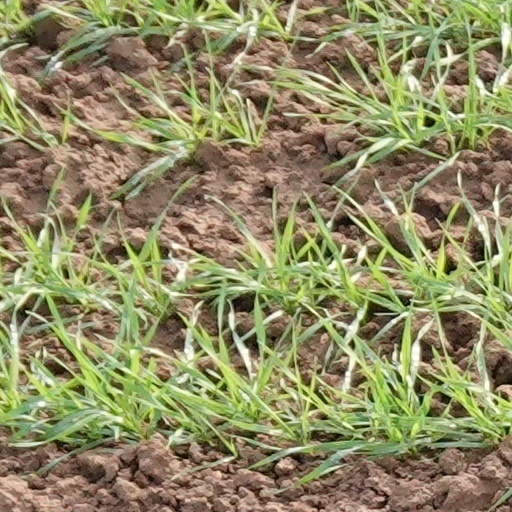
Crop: wheat